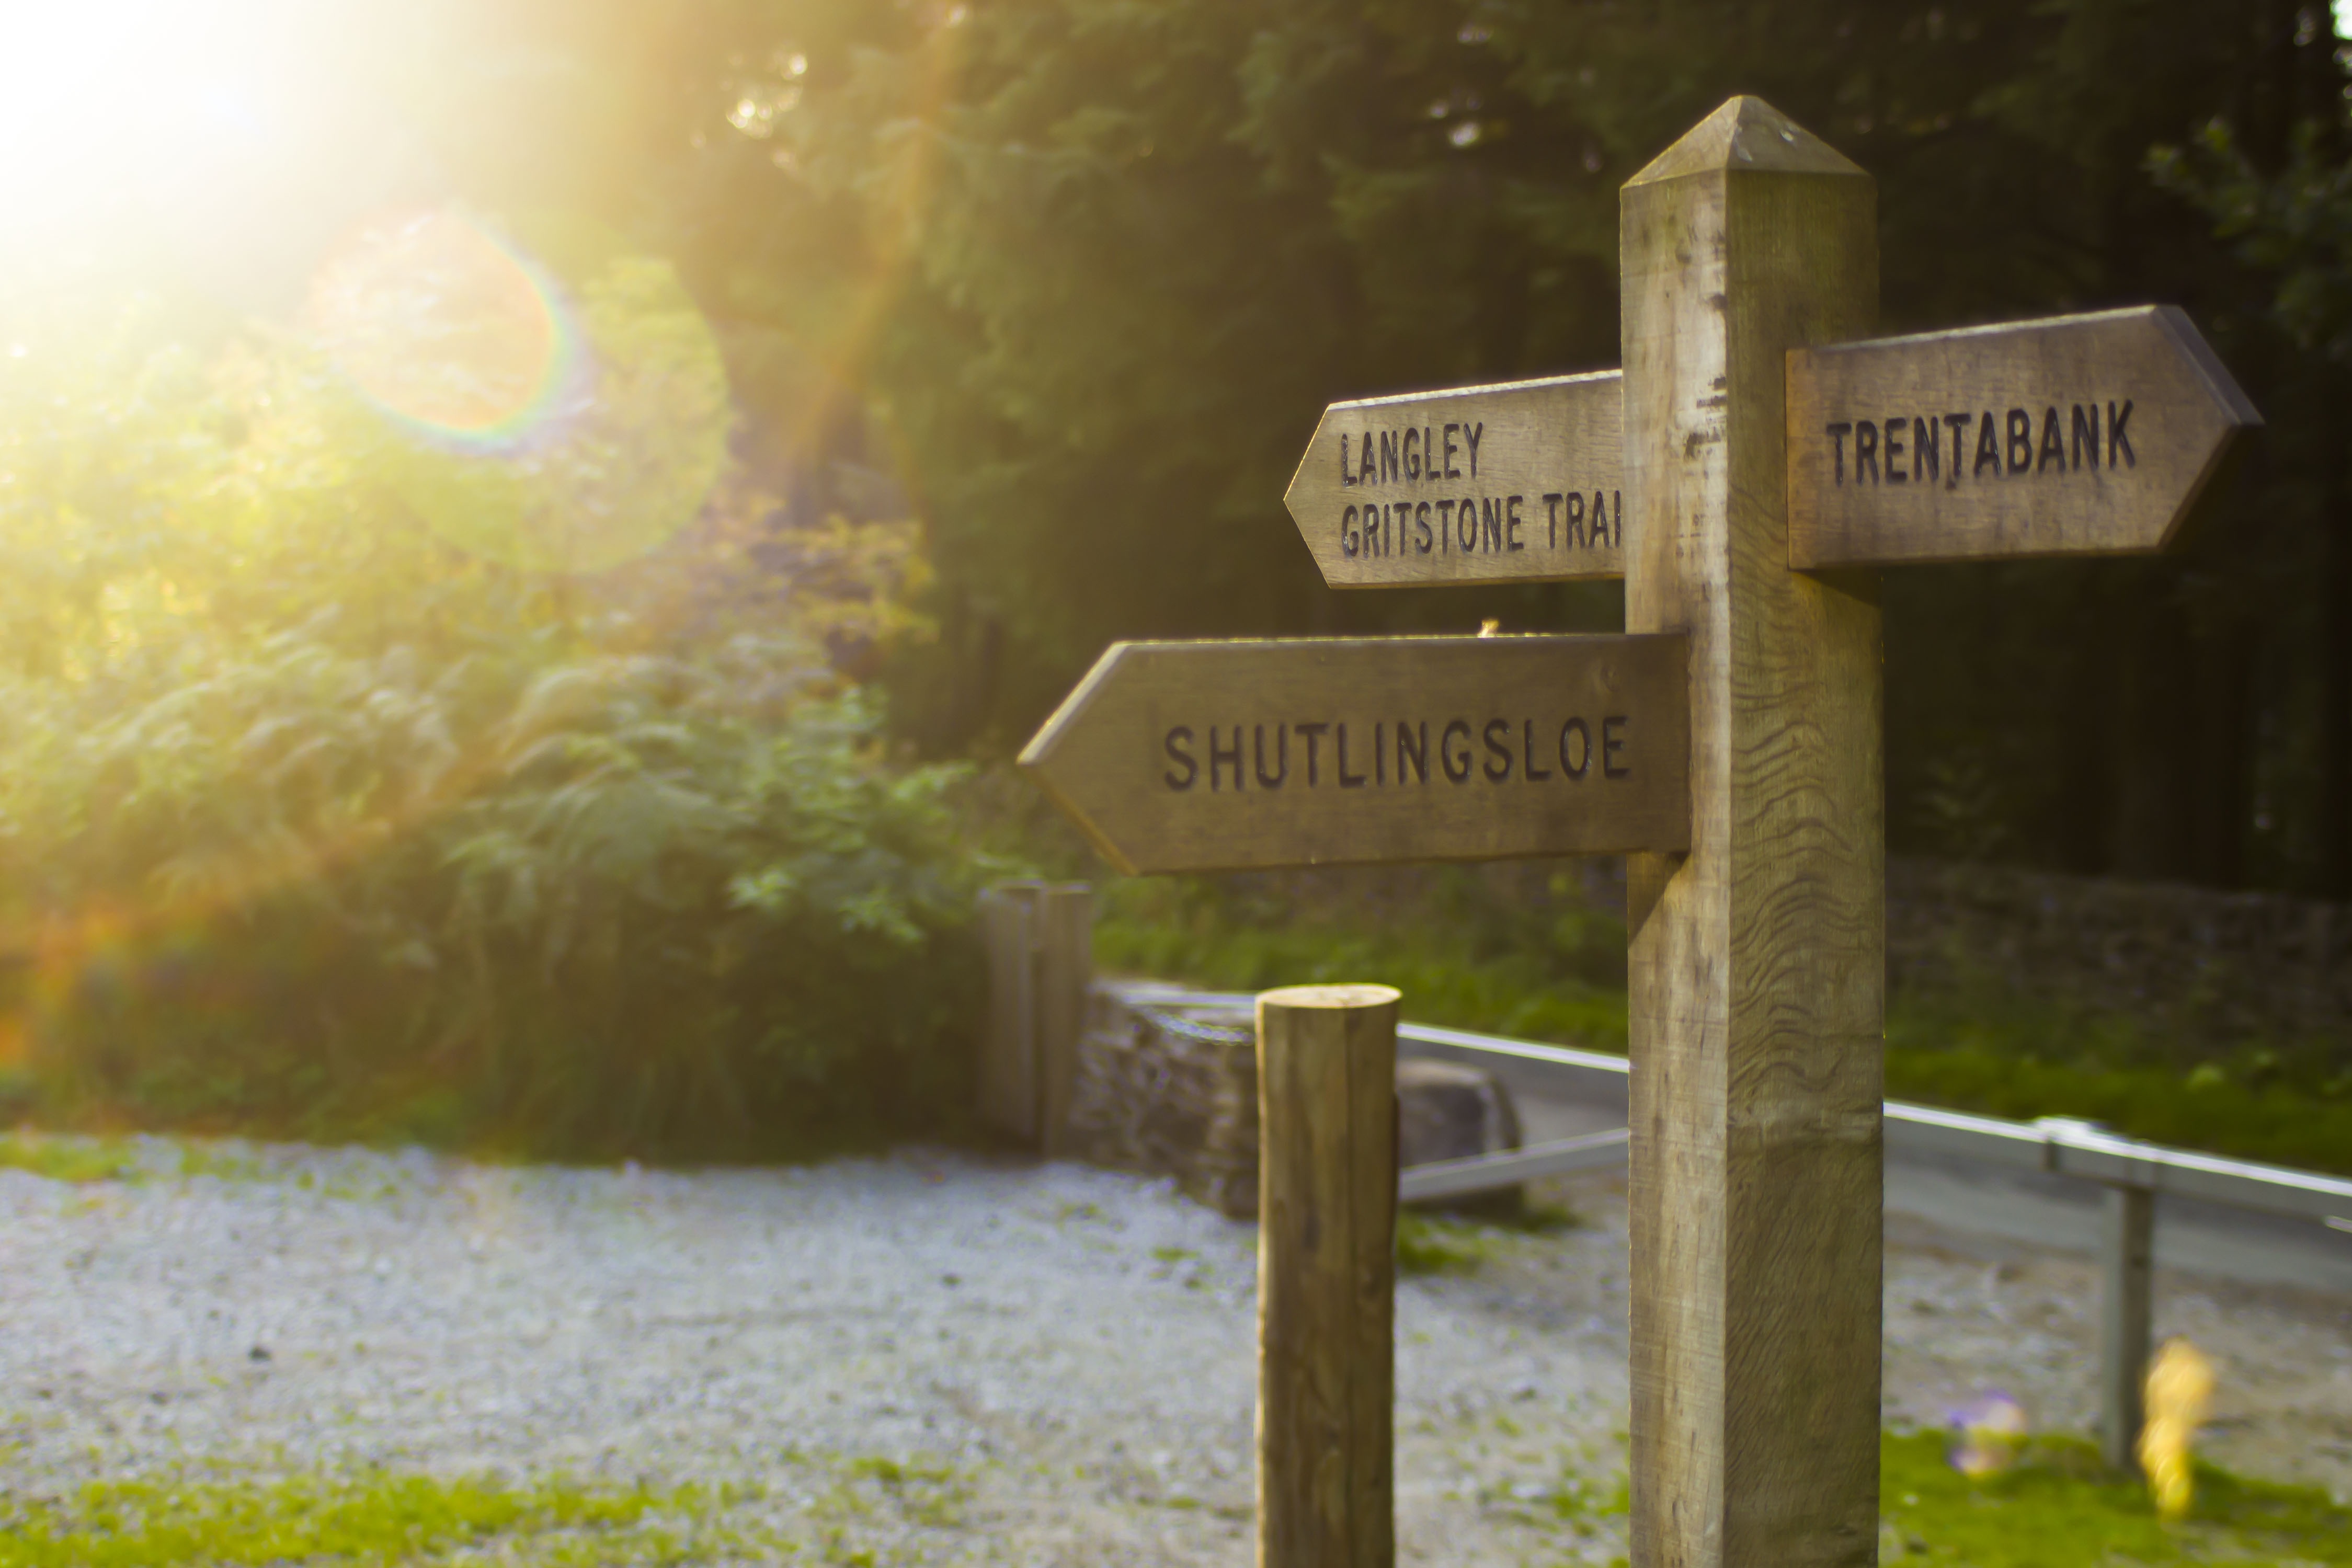
forest, path, post, sun, sunlight, morning, travel, sign, direction, flare, guidepost, sign post